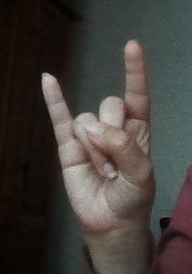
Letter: la